Inuyama Station

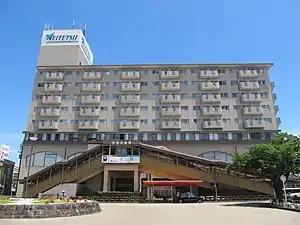
Inuyama station in June 2018

Inuyama Station is served by the Meitetsu Komaki Line and is 20.6 kilometers from the starting point of the line at . It is also served by the Meitetsu Inuyama Line and is 29.4 kilometers from the starting point of the line at . Inuyama station is also a terms of the 22.3 kilometer Meitetsu Hiromi Line.